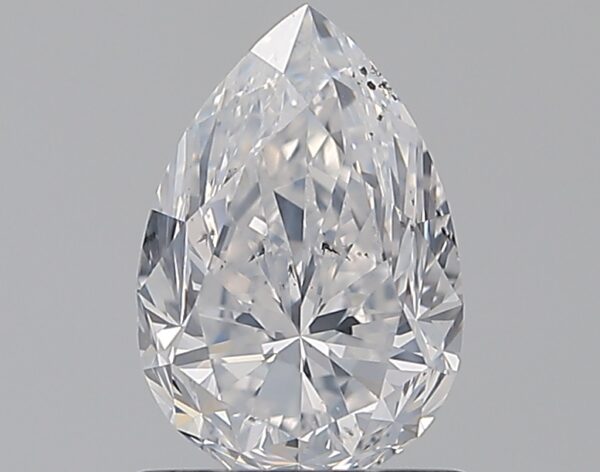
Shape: pear
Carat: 1.01
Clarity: SI2
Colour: D
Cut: GD
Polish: VG
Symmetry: VG
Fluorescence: F
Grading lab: GIA
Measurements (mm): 7.85 x 5.31 x 3.72